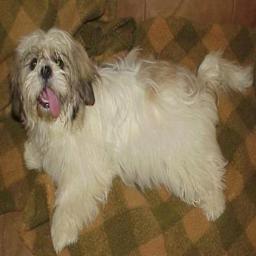
Animal: dogs